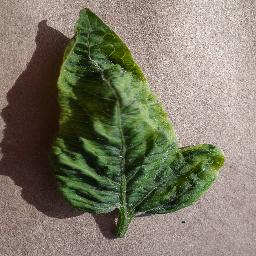
Label: Tomato___Tomato_Yellow_Leaf_Curl_Virus